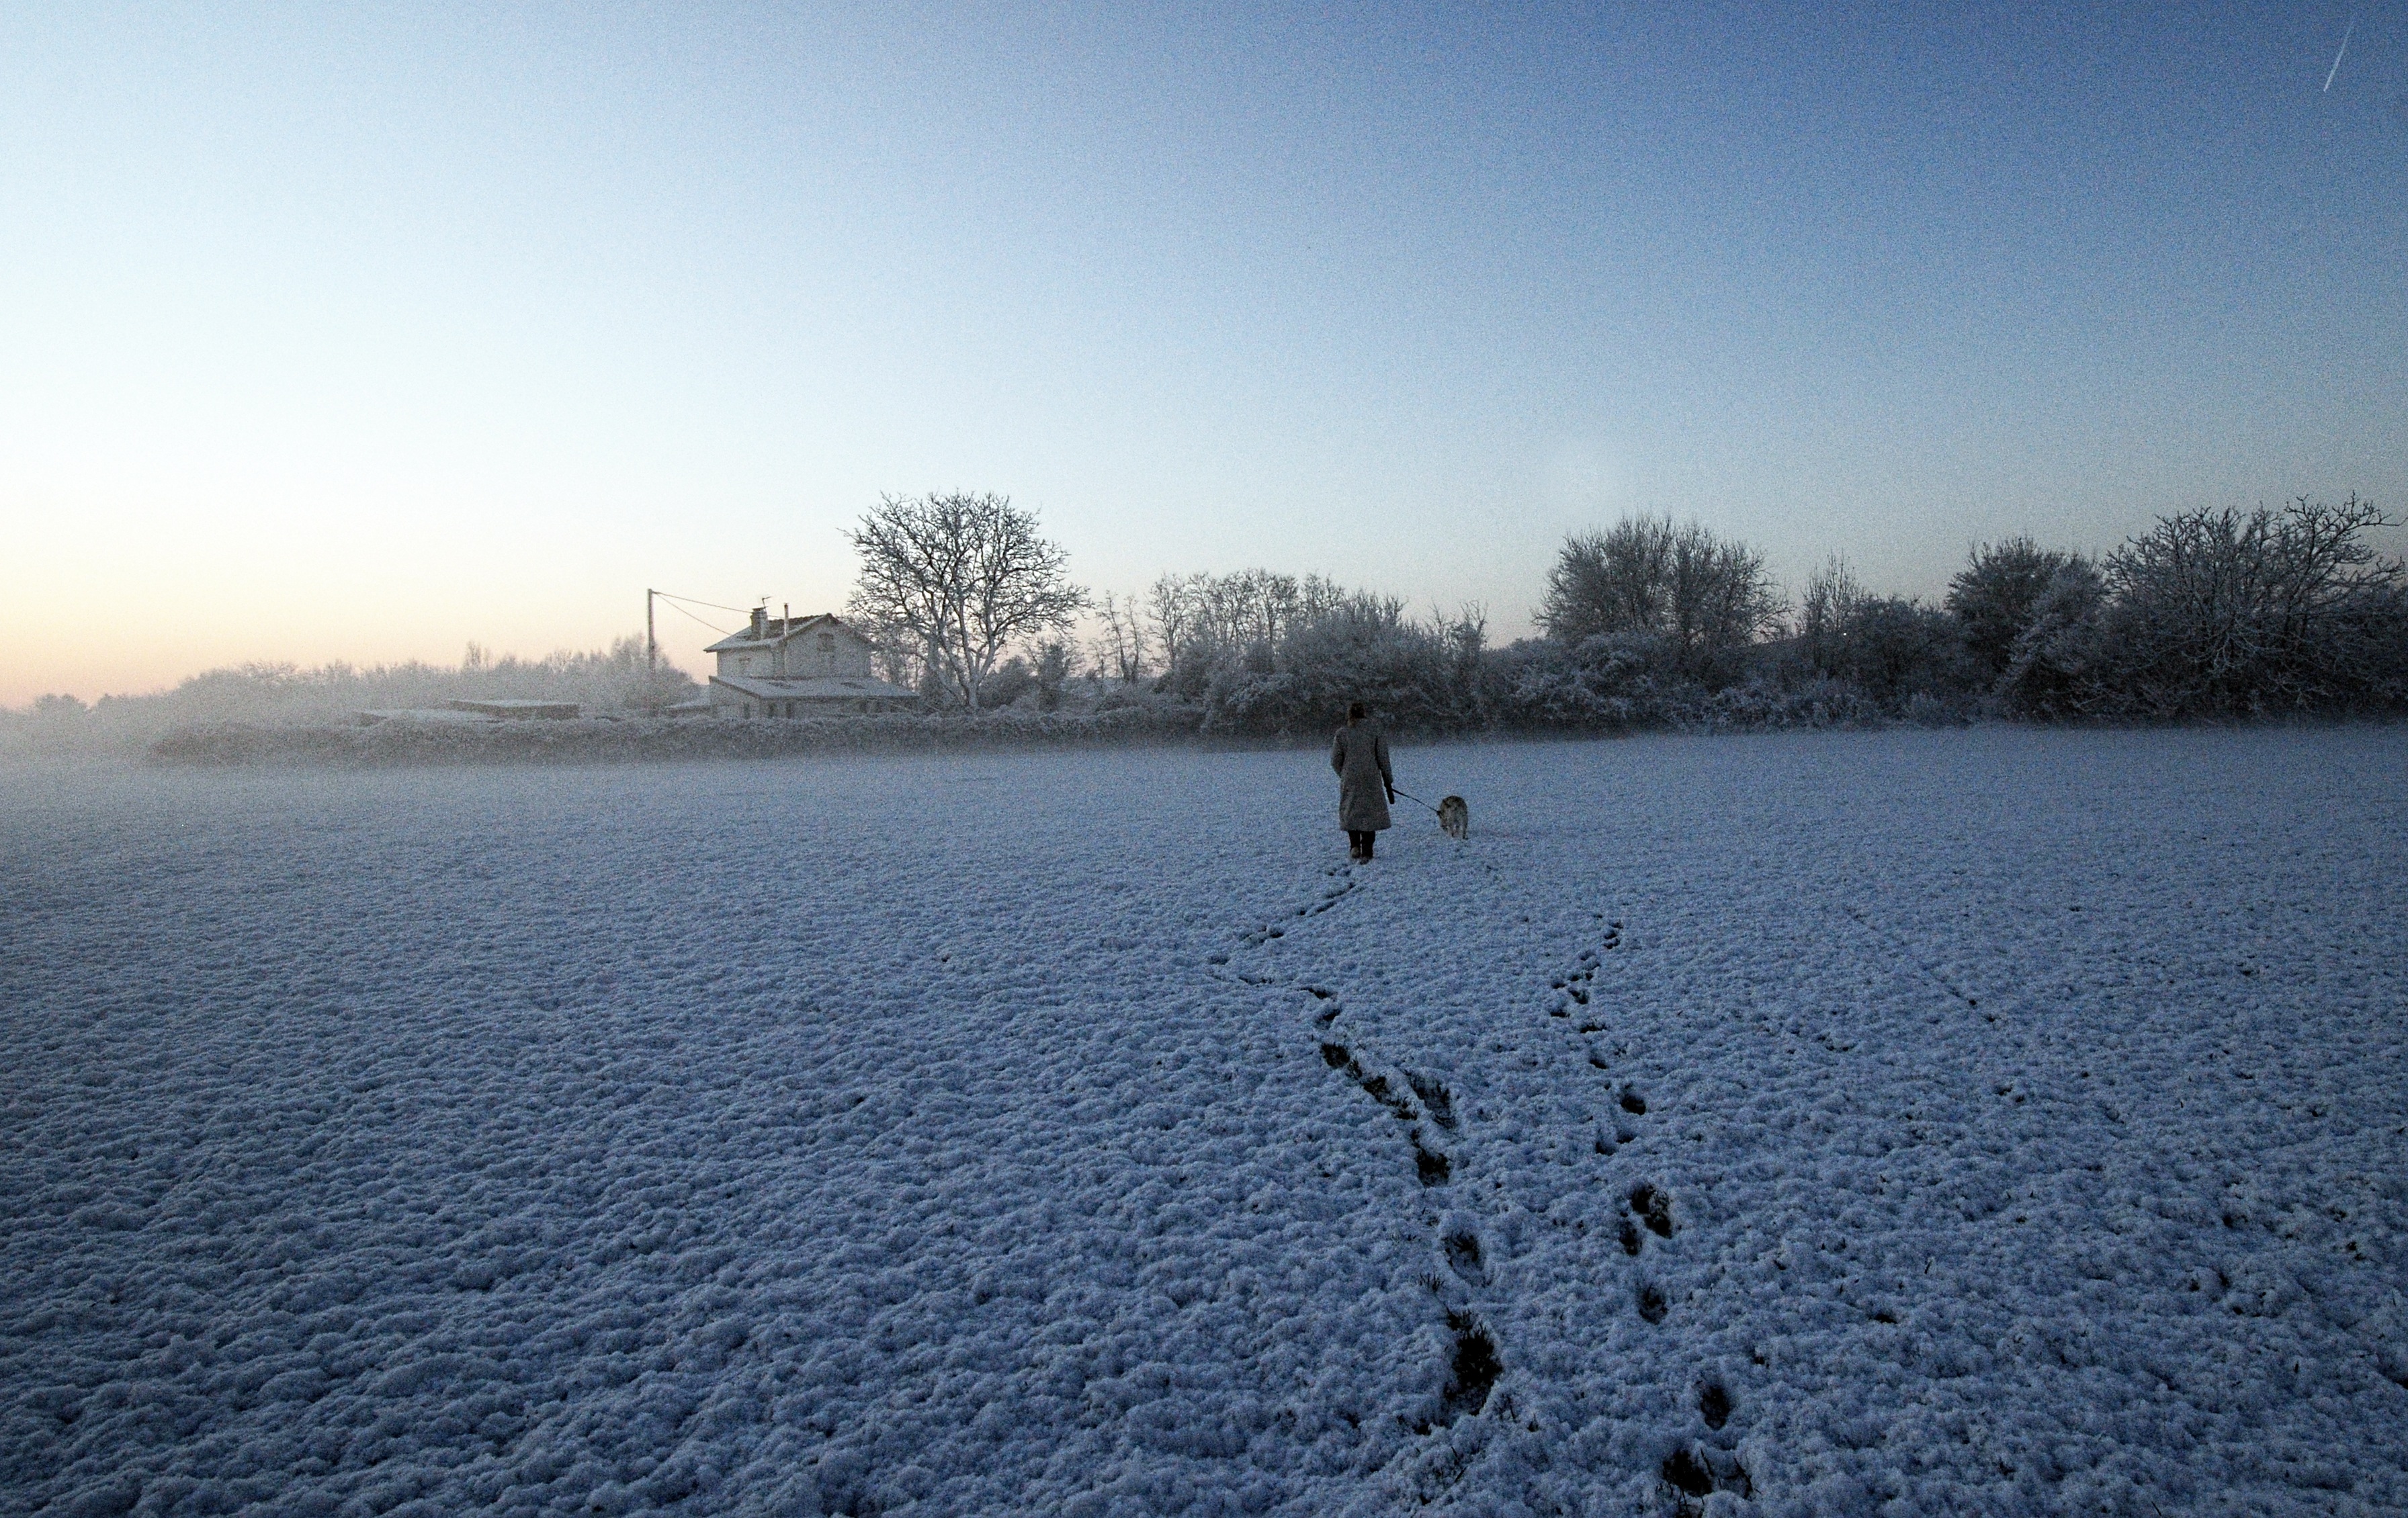
water, horizon, snow, winter, mist, morning, lake, frost, dawn, dog, dusk, ice, evening, reflection, weather, season, promenade, freezing, atmospheric phenomenon